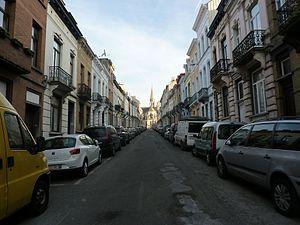
Rue Vandermeersch à Schaerbeek, Bruxelles, Belgique.
La rue Vandermeersch est une rue bruxelloise de la commune de Schaerbeek qui va de la rue Gallait à la place Lehon.
Le terme maison bruxelloise peut désigner un type particulier de maisons construites de 1850 environ aux premières décennies du XXᵉ siècle, bien présent à Bruxelles, et dont le modèle, de structure semblable mais d'aspect sans cesse différent, s'est répété à l'envi et a donné aux rues bruxelloises leur caractère actuel. Cependant, on en retrouve dans la plupart des villes belges dont les quartiers périphériques ont été urbanisés dans la seconde moitié du XIXᵉ siècle : Charleroi, Mons, Liège, Gand, Anvers, ... ainsi que dans le nord de la France, à Lille notamment.